Comandante (2023 film)

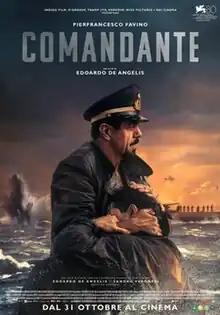
Theatrical release poster

Comandante is a 2023 Italian war drama film co-written and directed by Edoardo De Angelis and starring Pierfrancesco Favino. The film tells an episode of the Battle of the Atlantic, when the Italian submarine Comandante Cappellini sunk the Belgian ship "Kabalo", and Cappellini's commander Salvatore Todaro (Favino) decided to disobey orders and to rescue the Kabalo's crew, being forced to navigate on the surface for three days, making the ship an easy target for enemies.